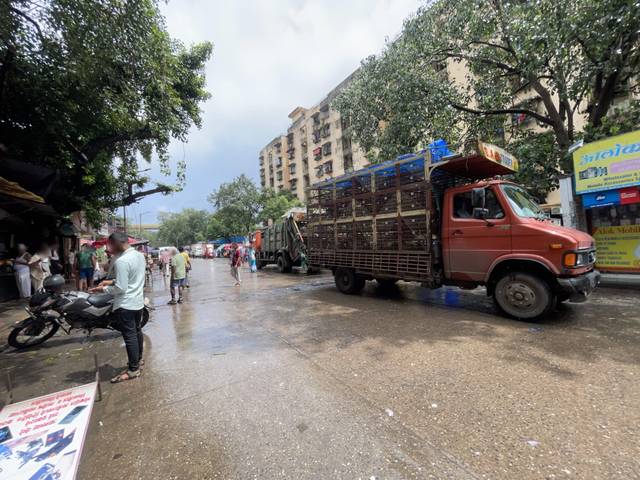
Region: India
Coordinates: 19.131, 72.928